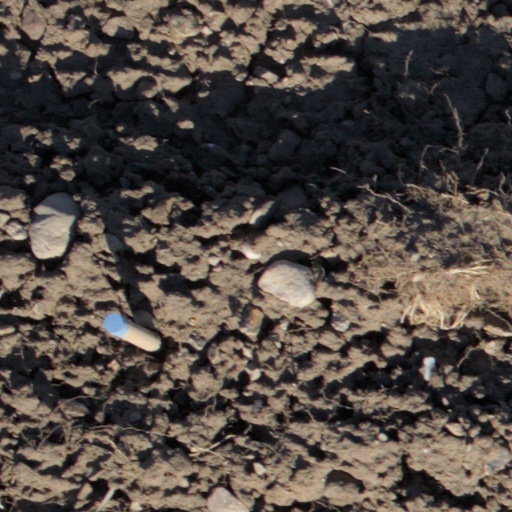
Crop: wheat